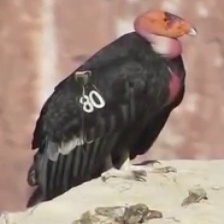
Species: CALIFORNIA CONDOR
Scientific name: GYMNOGYPS CALIFORNIANUS
ImageNet parent category: vulture